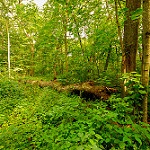
Label: forest